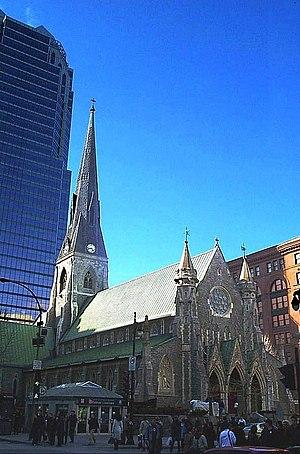
La cathédrale anglicane Christ Church au centre-ville de Montréal.
Le tableau synoptique qui suit présente les cathédrales, cocathédrales et pro-cathédrales catholiques, anglicanes ou orthodoxes de la province du Québec au Canada.
"En décembre 1881, lors d'une visite à Montréal, Mark Twain déclarait : ""C'est la première fois que je suis dans une ville où il serait impossible de lancer une brique sans briser la fenêtre d'une église"".